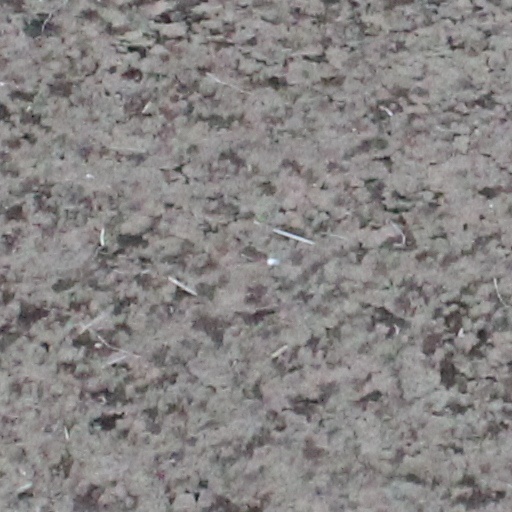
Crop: wheat